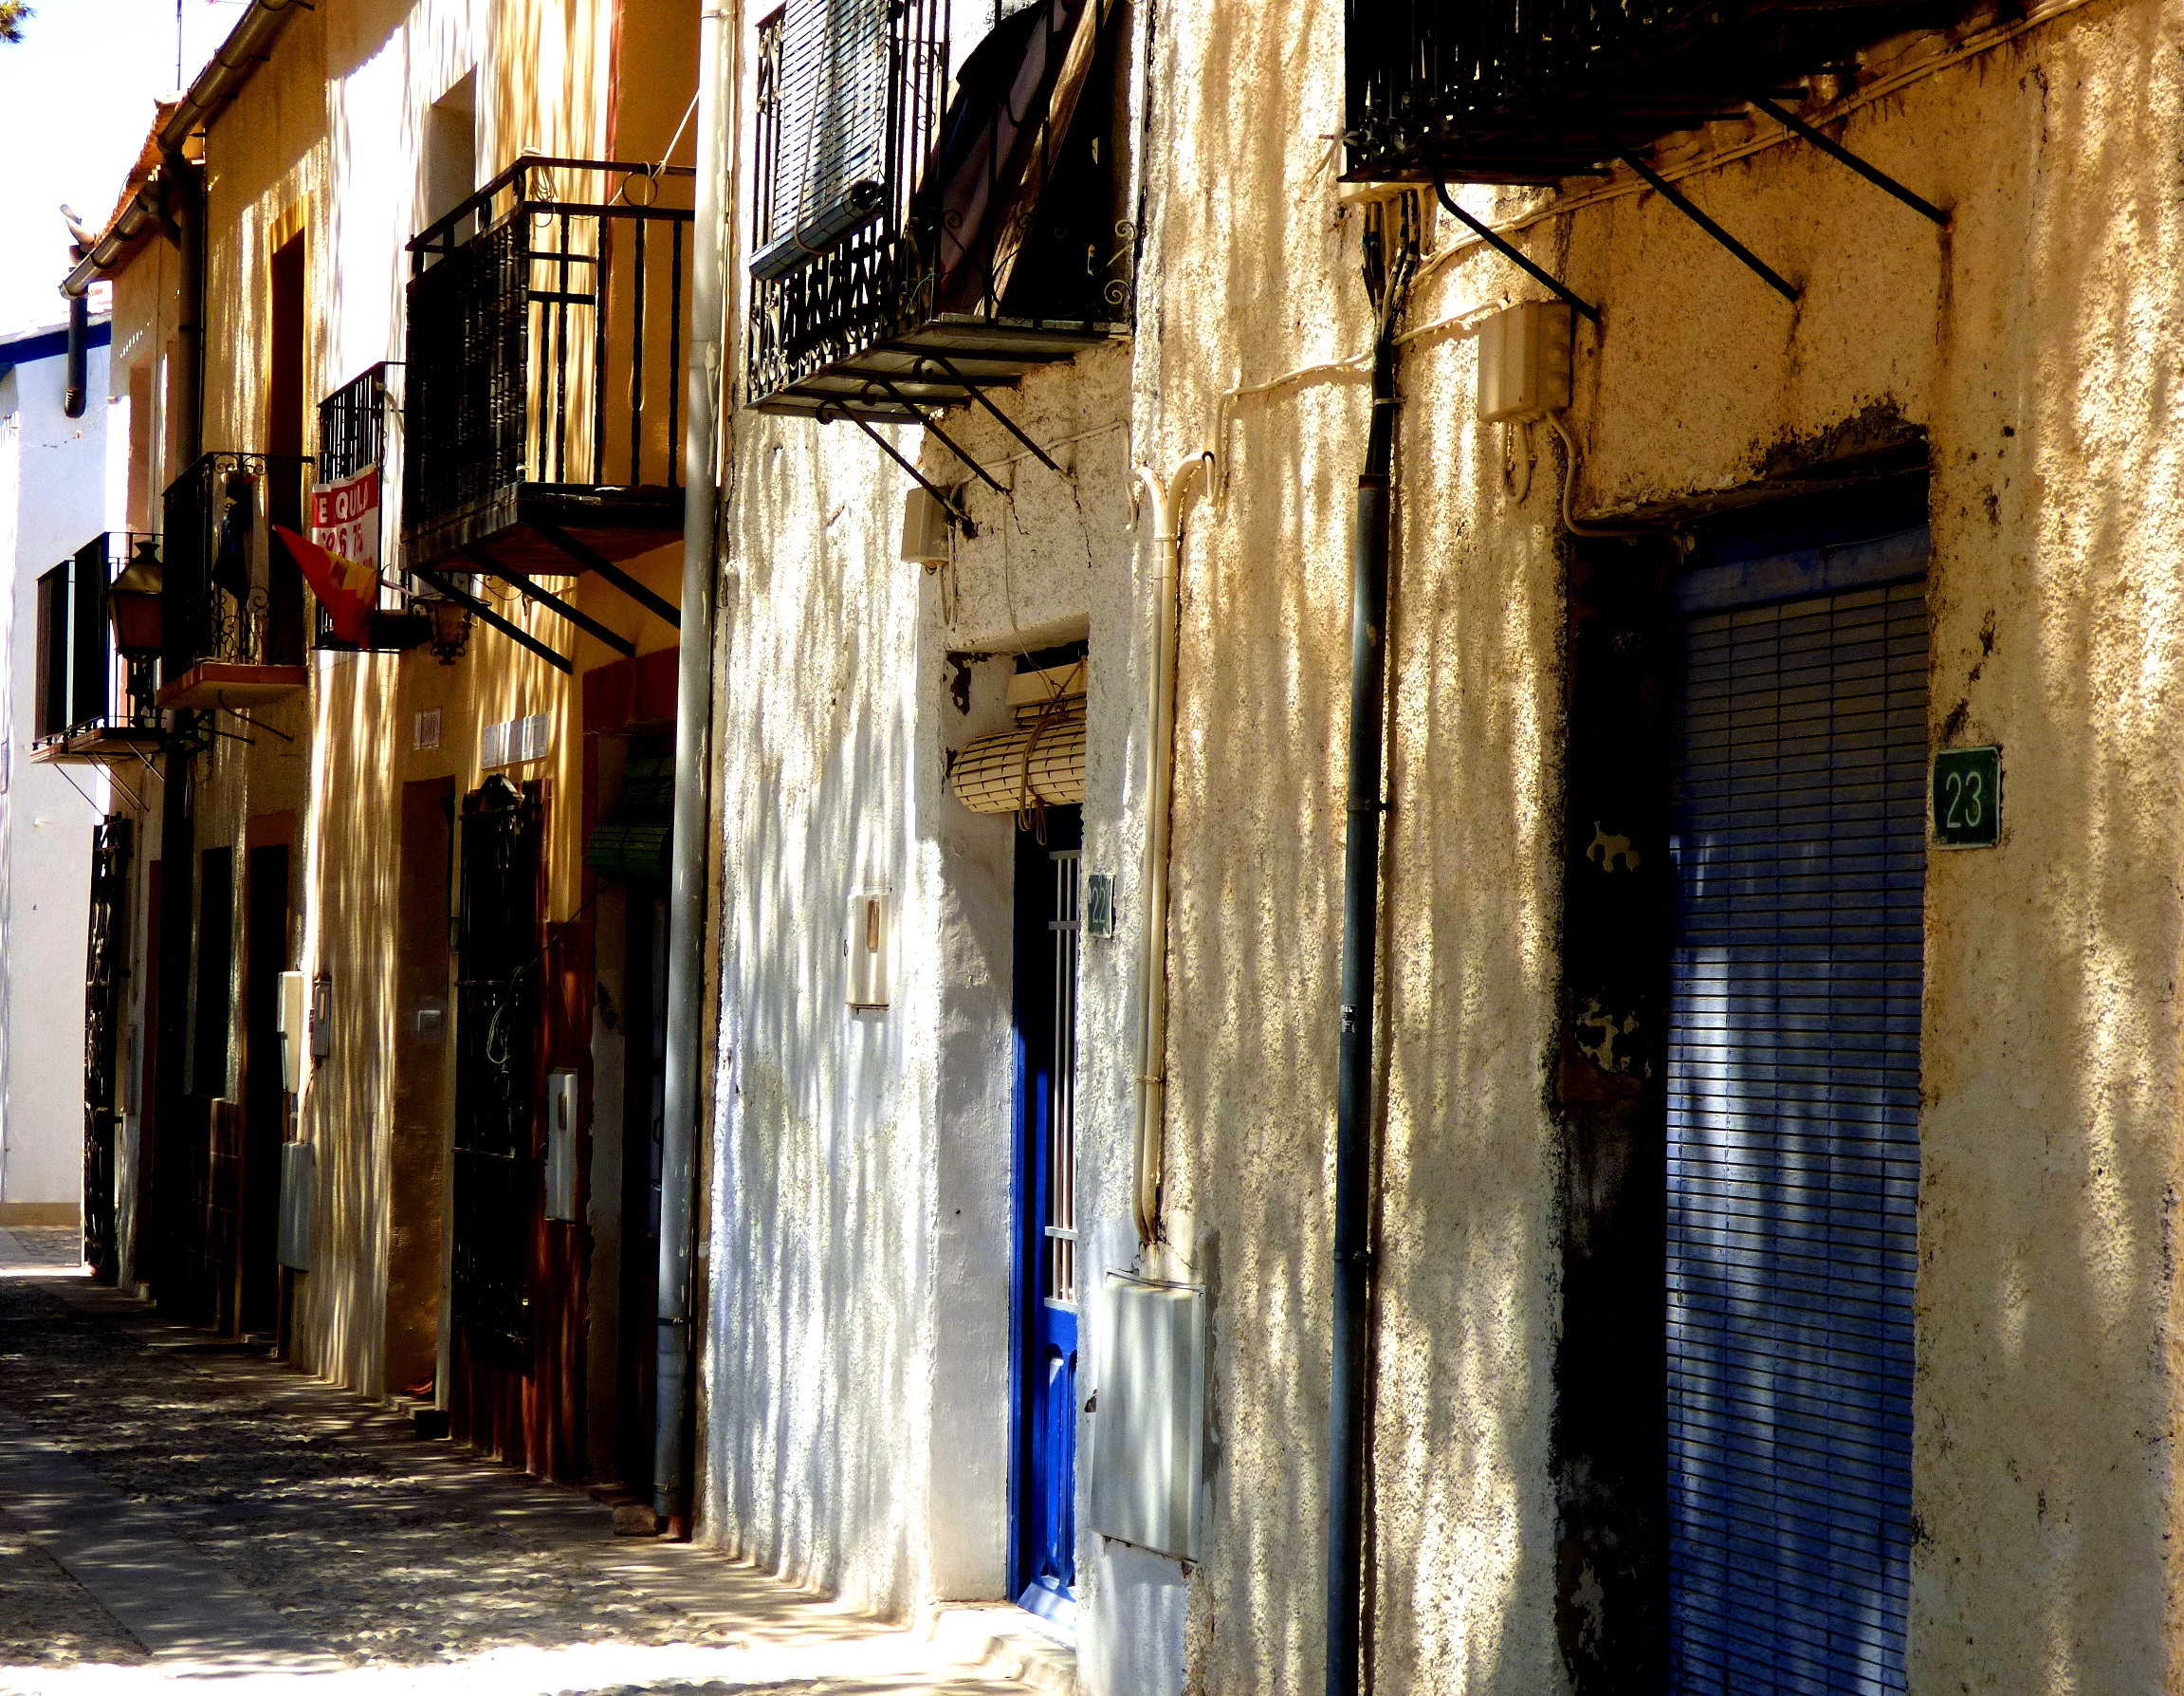
road, street, house, town, alley, city, color, facade, infrastructure, neighbourhood, urban area, ancient history, human settlement